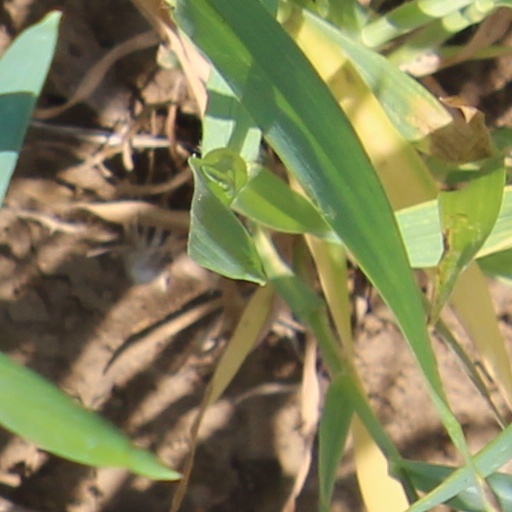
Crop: wheat